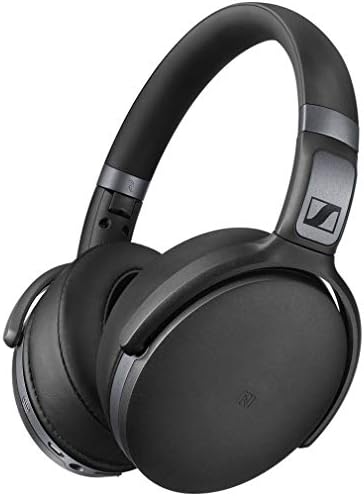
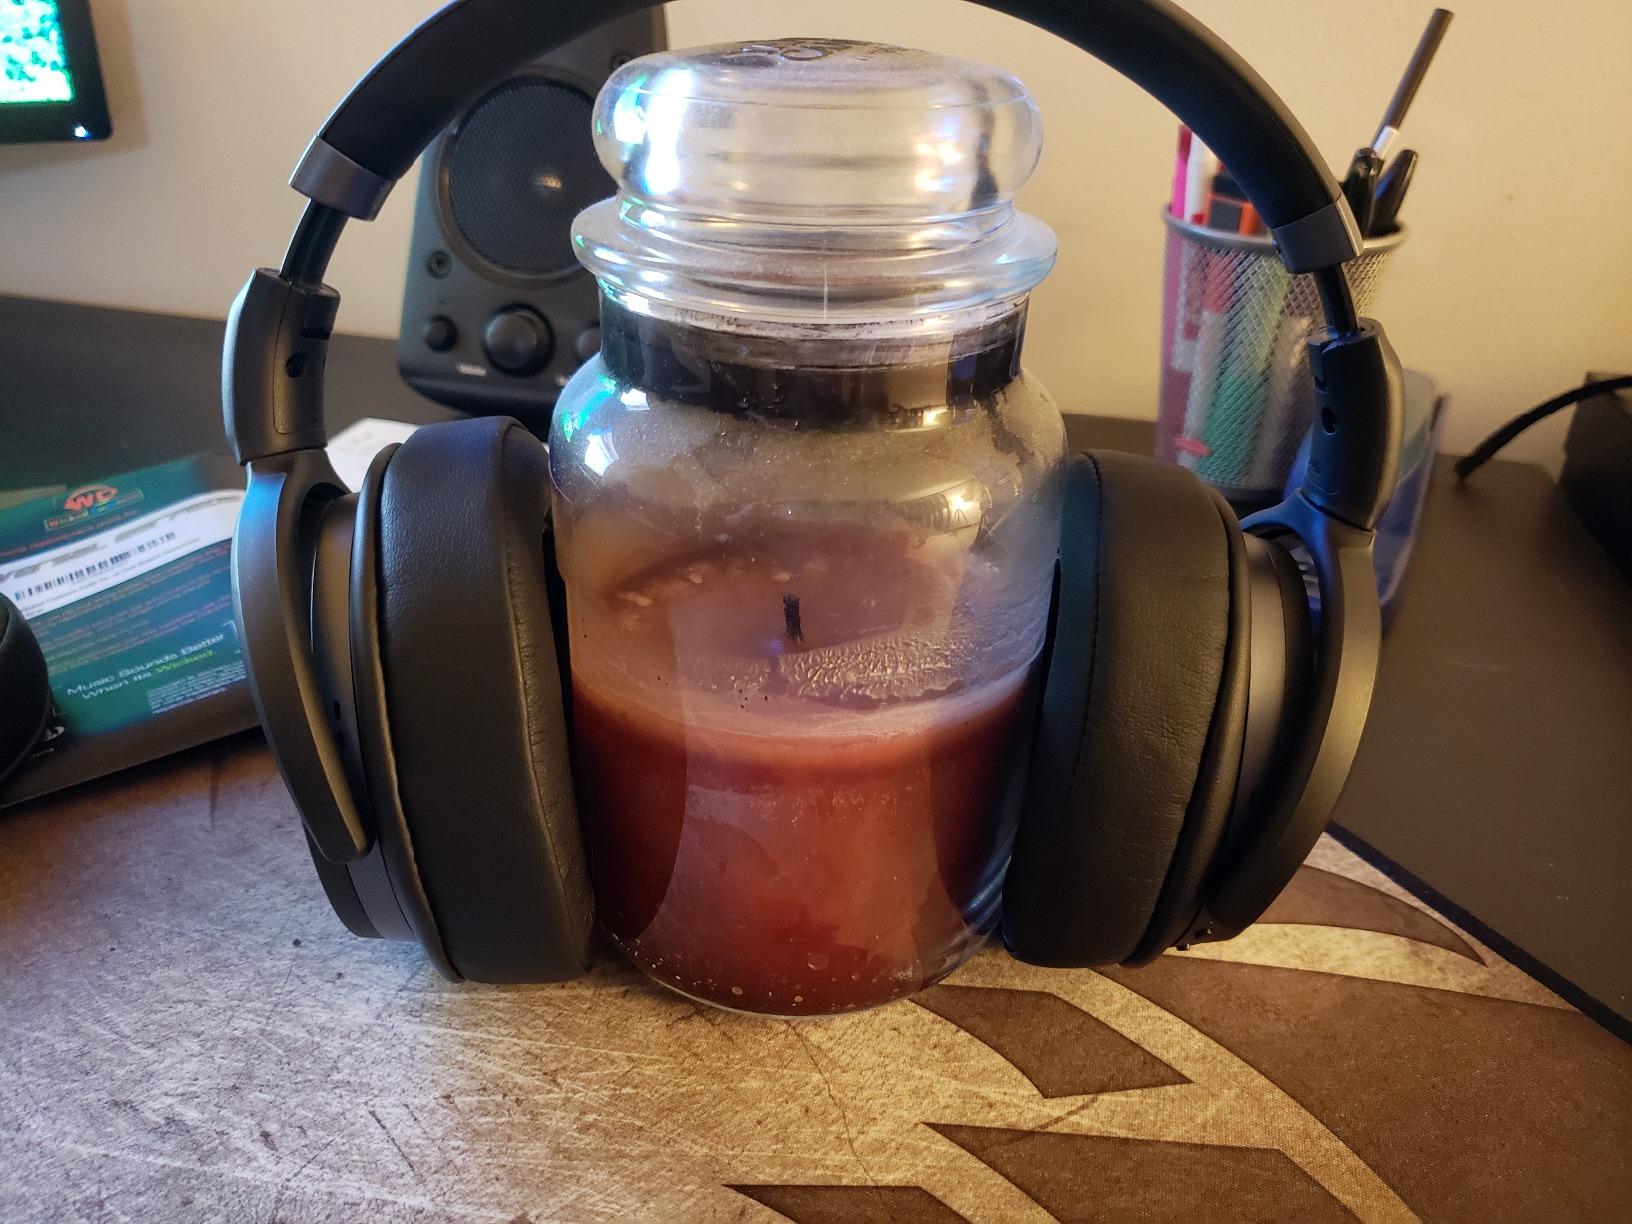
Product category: headphones
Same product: yes